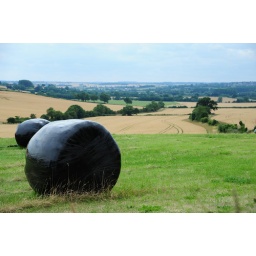
The ubiquitous English black bin bag - seen in fields everywhere